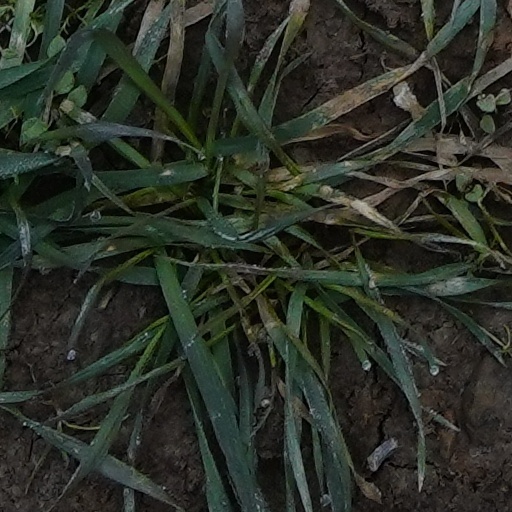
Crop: wheat